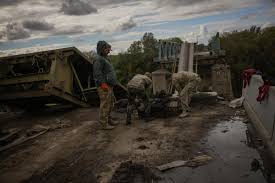
Label: T-80